Dianne Feinstein

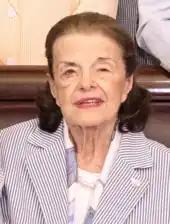
Feinstein in June 2023

When Feinstein first ran for statewide office in 1990, she supported capital punishment. In 2004, she called for the death penalty in the case of San Francisco police officer Isaac Espinoza, who was killed while on duty. By 2018, she opposed capital punishment.